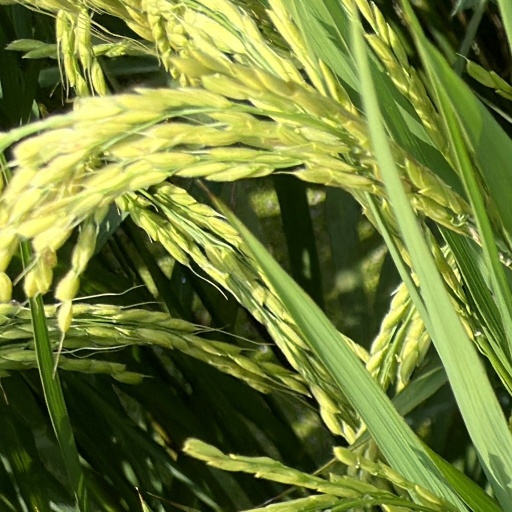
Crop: rice